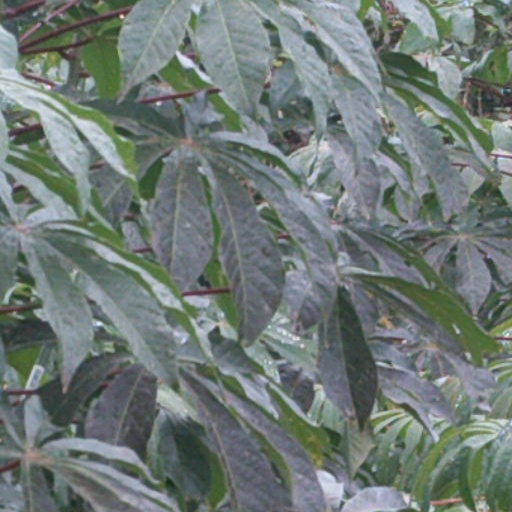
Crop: cassava